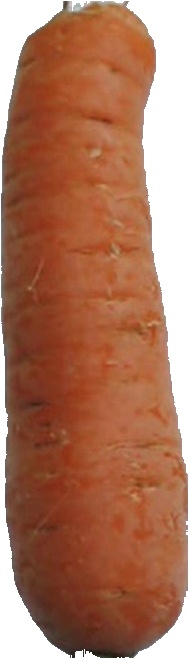
Label: carrot_1